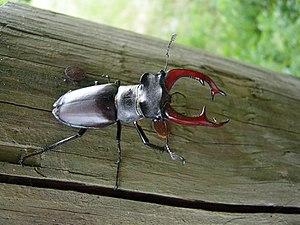
Cette page a pour objet de présenter un arbre phylogénétique des Arthropoda, c'est-à-dire un cladogramme mettant en lumière les relations de parenté existant entre leurs différents groupes, telles que les dernières analyses reconnues les proposent. Ce n'est qu'une possibilité, et les principaux débats qui subsistent au sein de la communauté scientifique sont brièvement présentés ci-dessous, avant la bibliographie.
Cette page a pour objet de présenter un arbre phylogénétique des Coleoptera, c'est-à-dire un cladogramme mettant en lumière les relations de parenté existant entre leurs différents groupes, telles que les dernières analyses reconnues les proposent. Ce n'est qu'une possibilité, et les principaux débats qui subsistent au sein de la communauté scientifique sont brièvement présentés ci-dessous, avant la bibliographie.